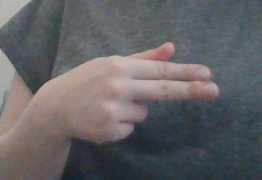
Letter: ghain